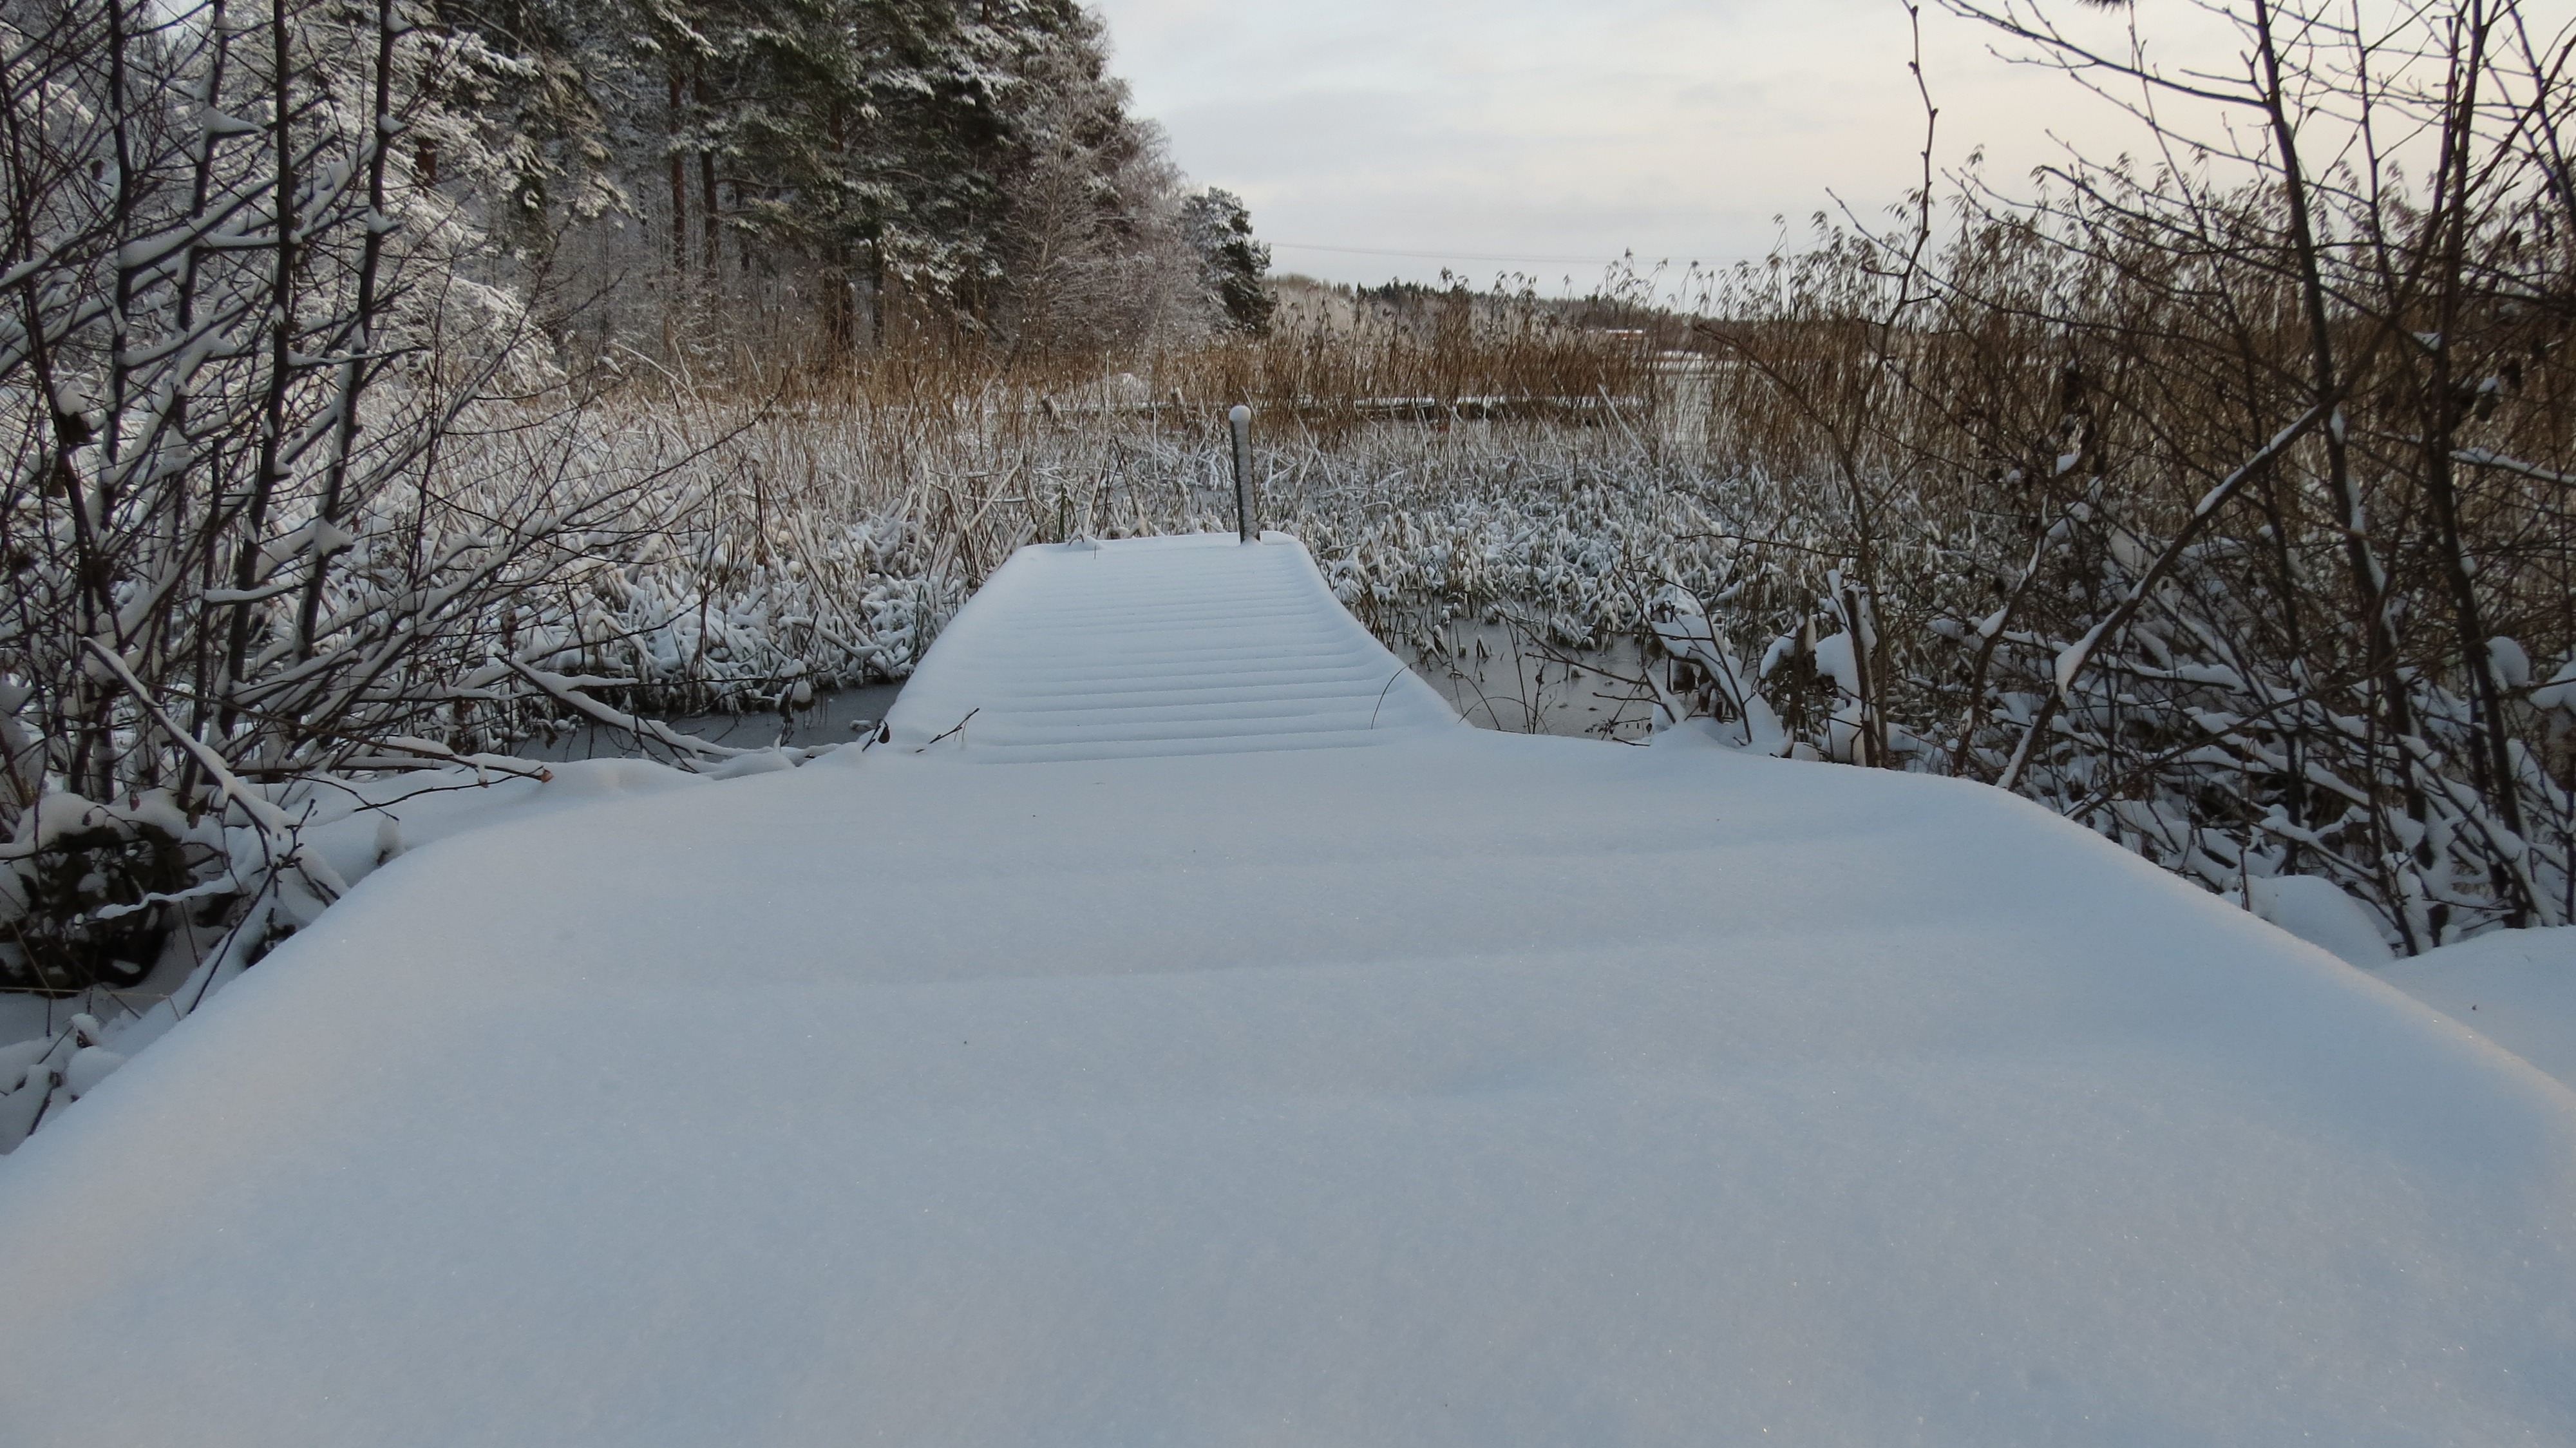
snow, winter, frost, ice, weather, season, blizzard, wintry, freezing, geological phenomenon, winter storm